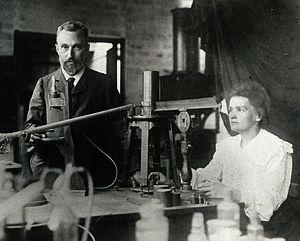
Le 20 avril est le 110ᵉ jour de l'année du calendrier grégorien, le 111ᵉ en cas d'année bissextile. Il reste 255 jours avant la fin de l'année.
La Belle Époque est un chrononyme rétrospectif désignant la période marquée par les progrès sociaux, économiques, technologiques et politiques, principalement en France et s'étendant de la fin du XIXᵉ siècle au début de la Première Guerre mondiale en 1914. Le terme correspond pour les Britanniques à la fin de l'époque victorienne et à l'époque édouardienne ; pour les Allemands, c'est le wilhelminisme. L'expression française est comprise et utilisée dans la plupart des pays européens.
L’histoire de l'École supérieure de physique et de chimie industrielles de la ville de Paris commence en 1882, lorsque quelques représentants de l'industrie chimique française s'inquiètent du retard pris par rapport à l'Allemagne, qui bénéficiait de l'annexion de Mulhouse à la suite de la guerre de 1870. L'EMPCI, qui allait devenir quelques décennies plus tard l'ESPCI, fut créée dans un contexte de faiblesse générale de la science française, due notamment à la pauvreté de son système universitaire. Pour contrer la puissance germanique, et notamment la force économique de son industrie chimique, quelques savants d'origine alsacienne décidèrent de prendre modèle sur le système d'enseignement supérieur et de recherche allemand, et notamment sur sa capacité à articuler science et industrie, à l'instar des laboratoires de Justus von Liebig.
Le musée Curie est situé au cœur du « Campus Curie » dans le quartier du Val-de-Grâce du 5ᵉ arrondissement de Paris, à deux pas du Panthéon où reposent Pierre et Marie Curie depuis 1995. Constitué d’un espace d’exposition permanente et d’un centre d’archives, il propose au public de découvrir l’histoire de la découverte de la radioactivité et de ses premières applications médicales avec la radiothérapie. Ce musée est un lieu de mémoire et de connaissances sur l’histoire des sciences.
Découverte du Bétyle de Kermaria, pierre sacrée, sur laquelle sont gravés des motifs celtiques de tradition indo-européenne
Marie Skłodowska-Curie, ou simplement Marie Curie, née Maria Salomea Skłodowska le 7 novembre 1867 à Varsovie et morte le 4 juillet 1934 à Passy, est une physicienne et chimiste polonaise, naturalisée française.
Pierre Curie est un physicien français. Il est principalement connu pour ses travaux en radioactivité, en magnétisme et en piézoélectricité. Lui et son épouse, Marie Curie, pionniers de l'étude des radiations, reçurent une moitié du prix Nobel de physique de 1903 « en reconnaissance des services extraordinaires qu'ils ont rendus par leur effort conjoint de recherches sur les phénomènes des radiations découvertes par le professeur Henri Becquerel ».